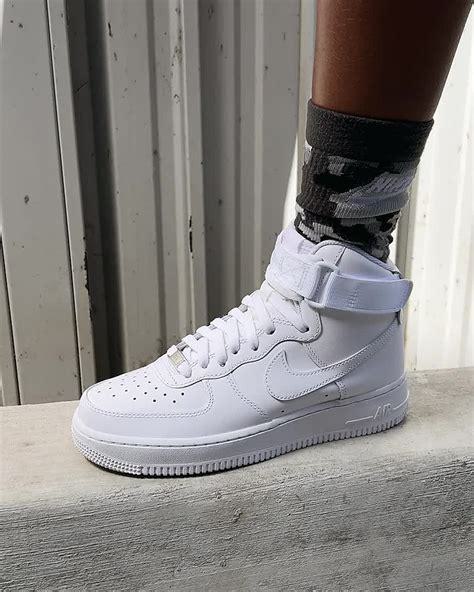
Brand: Nike
Model: Force 1